Su-style noodles

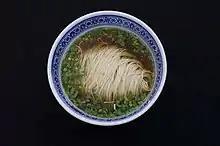
Su-style noodle with red soup

For noodles, the most important thing is to control the softness and hardness. They may be too mushy after being cooked too long or may be hard if they are not cooked long enough. You must tell the cook what level you want in advance, otherwise, it will depend on the cook.